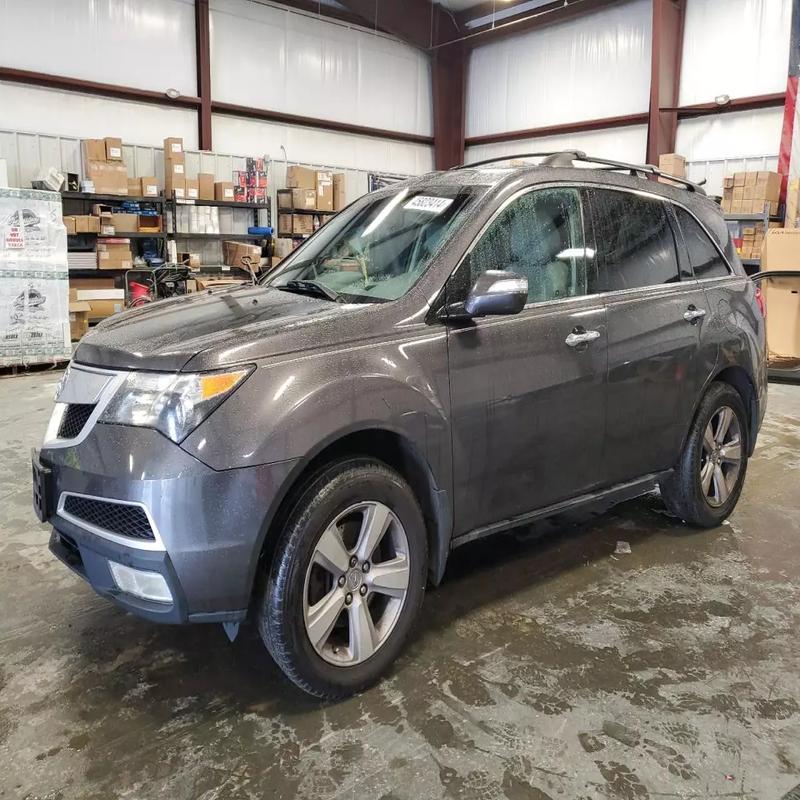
Aucun dommage détecté.
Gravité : aucun